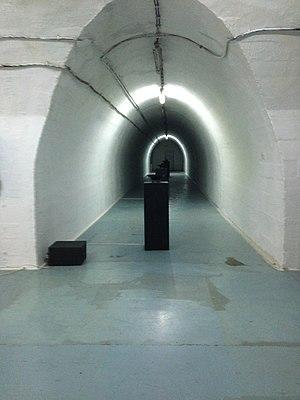
Armijska Ratna Komanda ARK D-0, désignation civile complète « Vojni objekat Armijska Ratna Komanda ARK D-0 », également connu sous le nom d'ARK et surnommé « le bunker de Tito », est un bunker nucléaire et un centre de commandement militaire de l'époque de la guerre froide situés près de la ville de Konjic, en Bosnie-Herzégovine. Construit pour protéger le président yougoslave Josip Broz Tito et jusqu'à 350 membres de son entourageen cas de conflit atomique, la structure est composée de zones résidentielles, de salles de conférence, de bureaux, de salles de planification stratégique et d’autres zones. Le bunker est resté secret jusqu’à la dissolution de la Yougoslavie dans les années 1990.